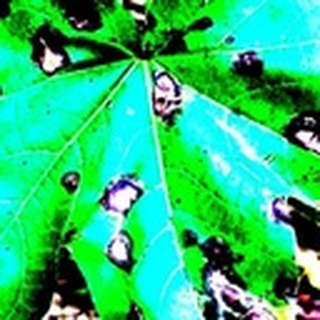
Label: cotton_target_spot